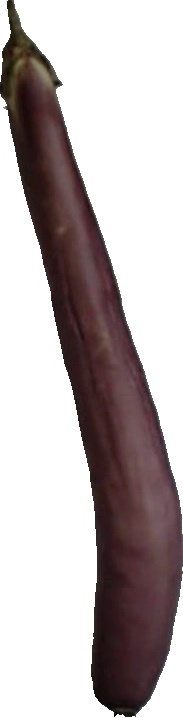
Label: eggplant_long_1